Portland Brownstone Quarries

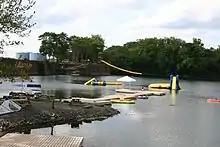
A modern-day view of Brownstone Exploration and Discovery Park.

The quarries have been leased for development as a recreation center and is currently being operated by Brownstone Exploration & Discovery Park, with the hope that awareness of the historic landmark will strengthen the local economy.